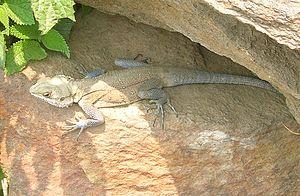
Laudakia tuberculata est une espèce de sauriens de la famille des Agamidae.